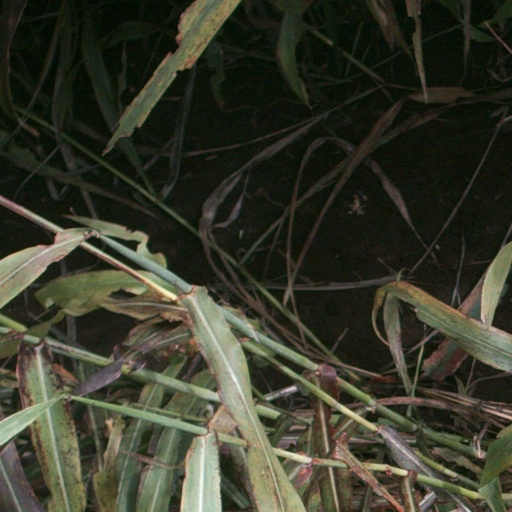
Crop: sorghum